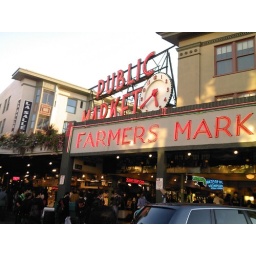
the view from the street in front of the public market in seattle